History of Indiana

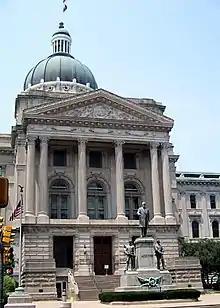
The fifth Indiana Statehouse in Indianapolis built in 1888 on the site of the third statehouse

In 1812, Jonathan Jennings defeated Harrison's chosen candidate and became the territory's representative to Congress. Jennings immediately introduced legislation to grant Indiana statehood, even though the population of the entire territory was under 25,000, but no action was taken on the legislation because of the outbreak of the War of 1812.